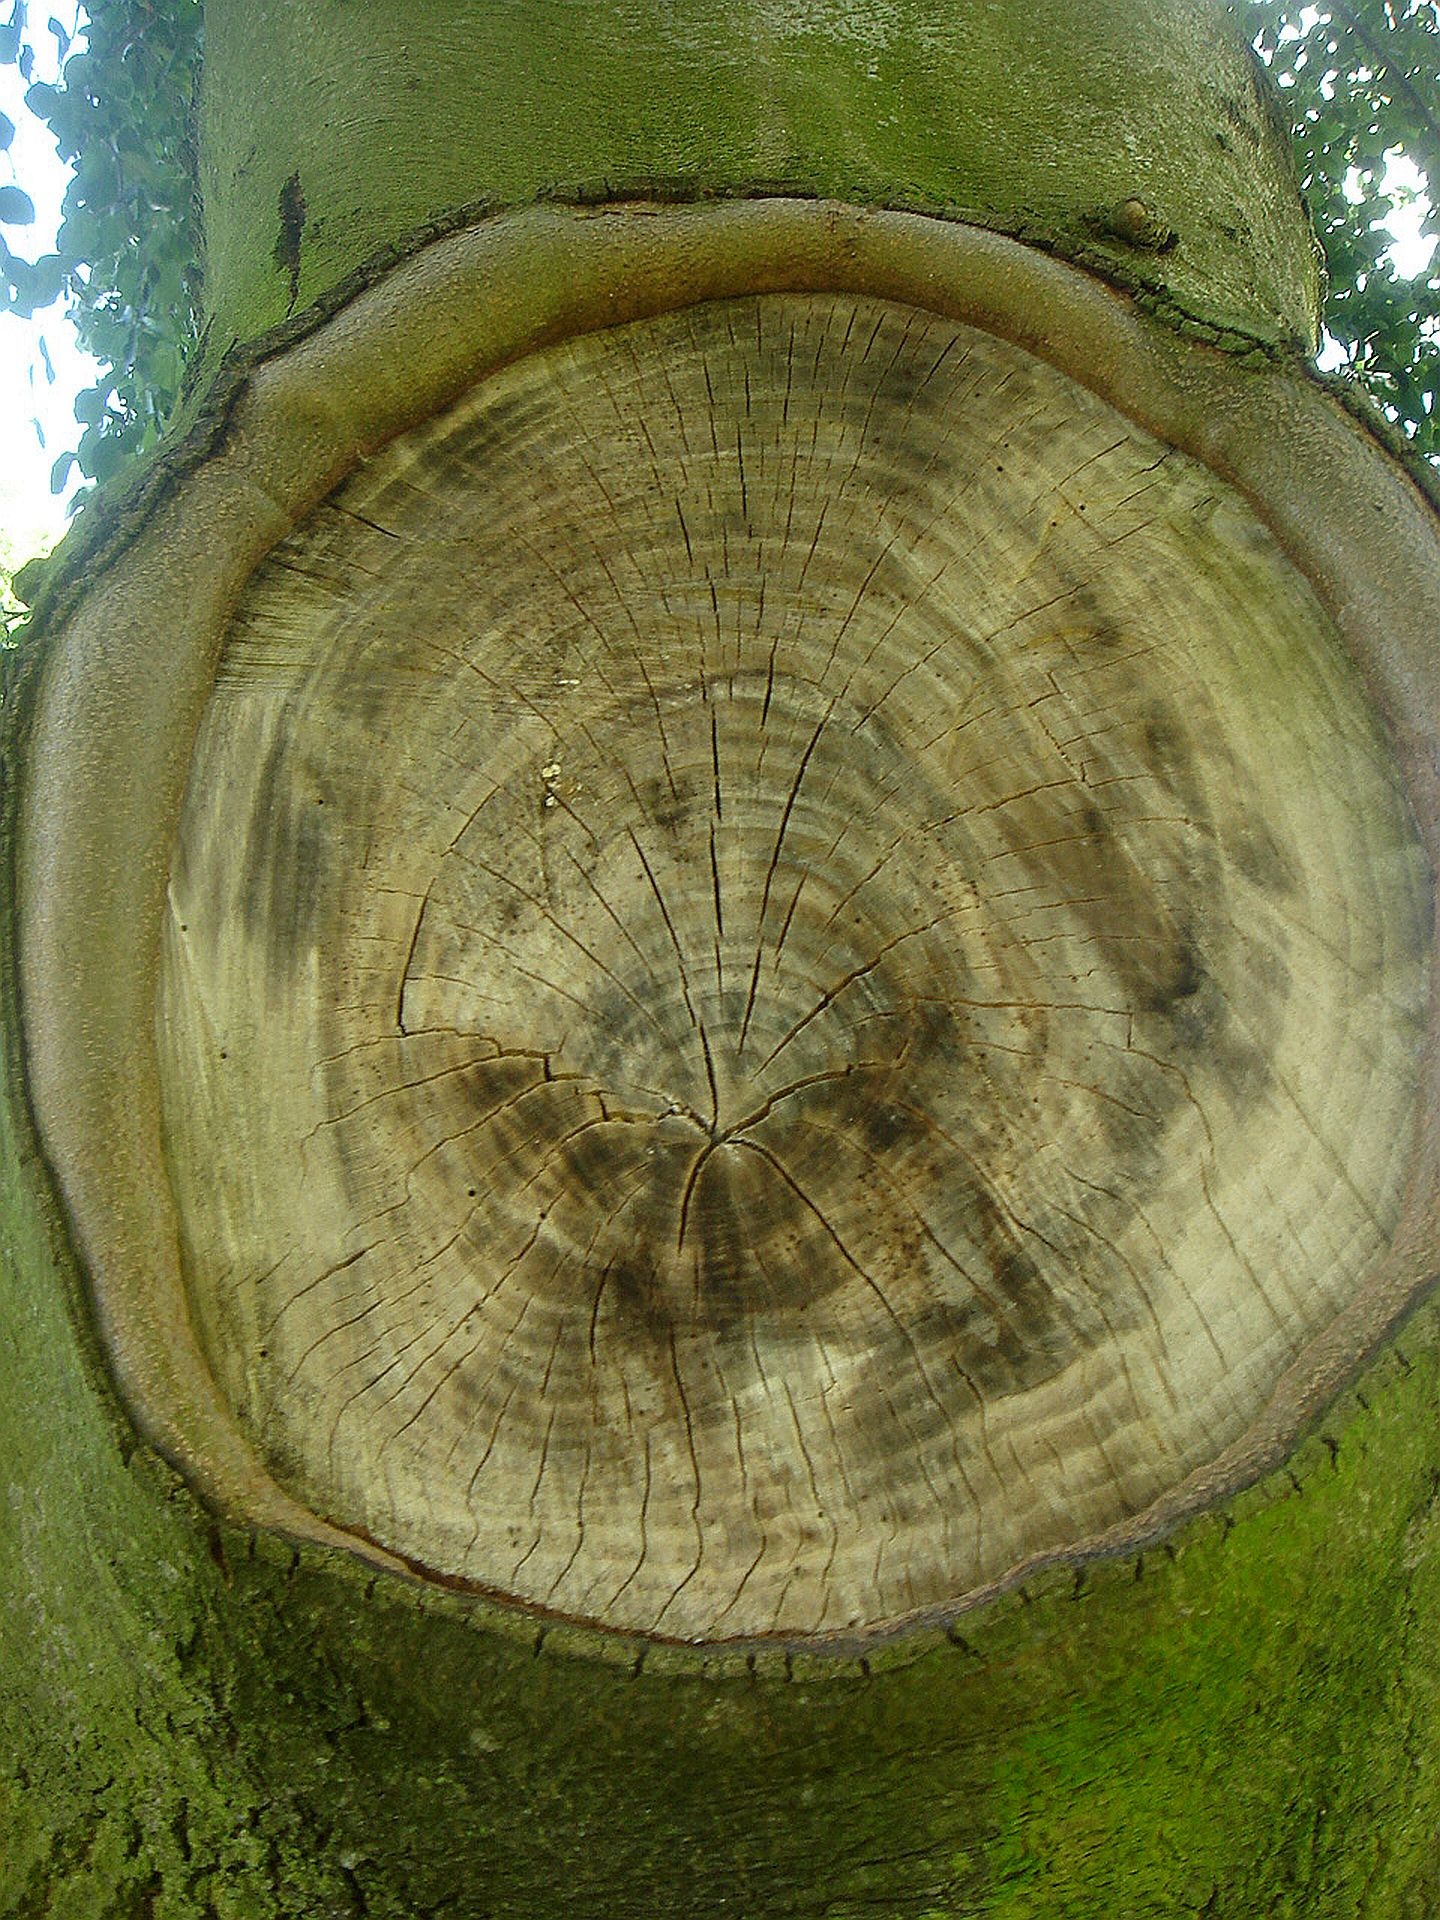
tree, branch, plant, wood, trunk, green, circle, tree stump, rings, missing, loss, archaeological site, man made object, ancient history, woody plant